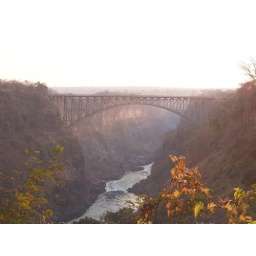
The river below is the Zambizi. This was the point where we started our white water adventure